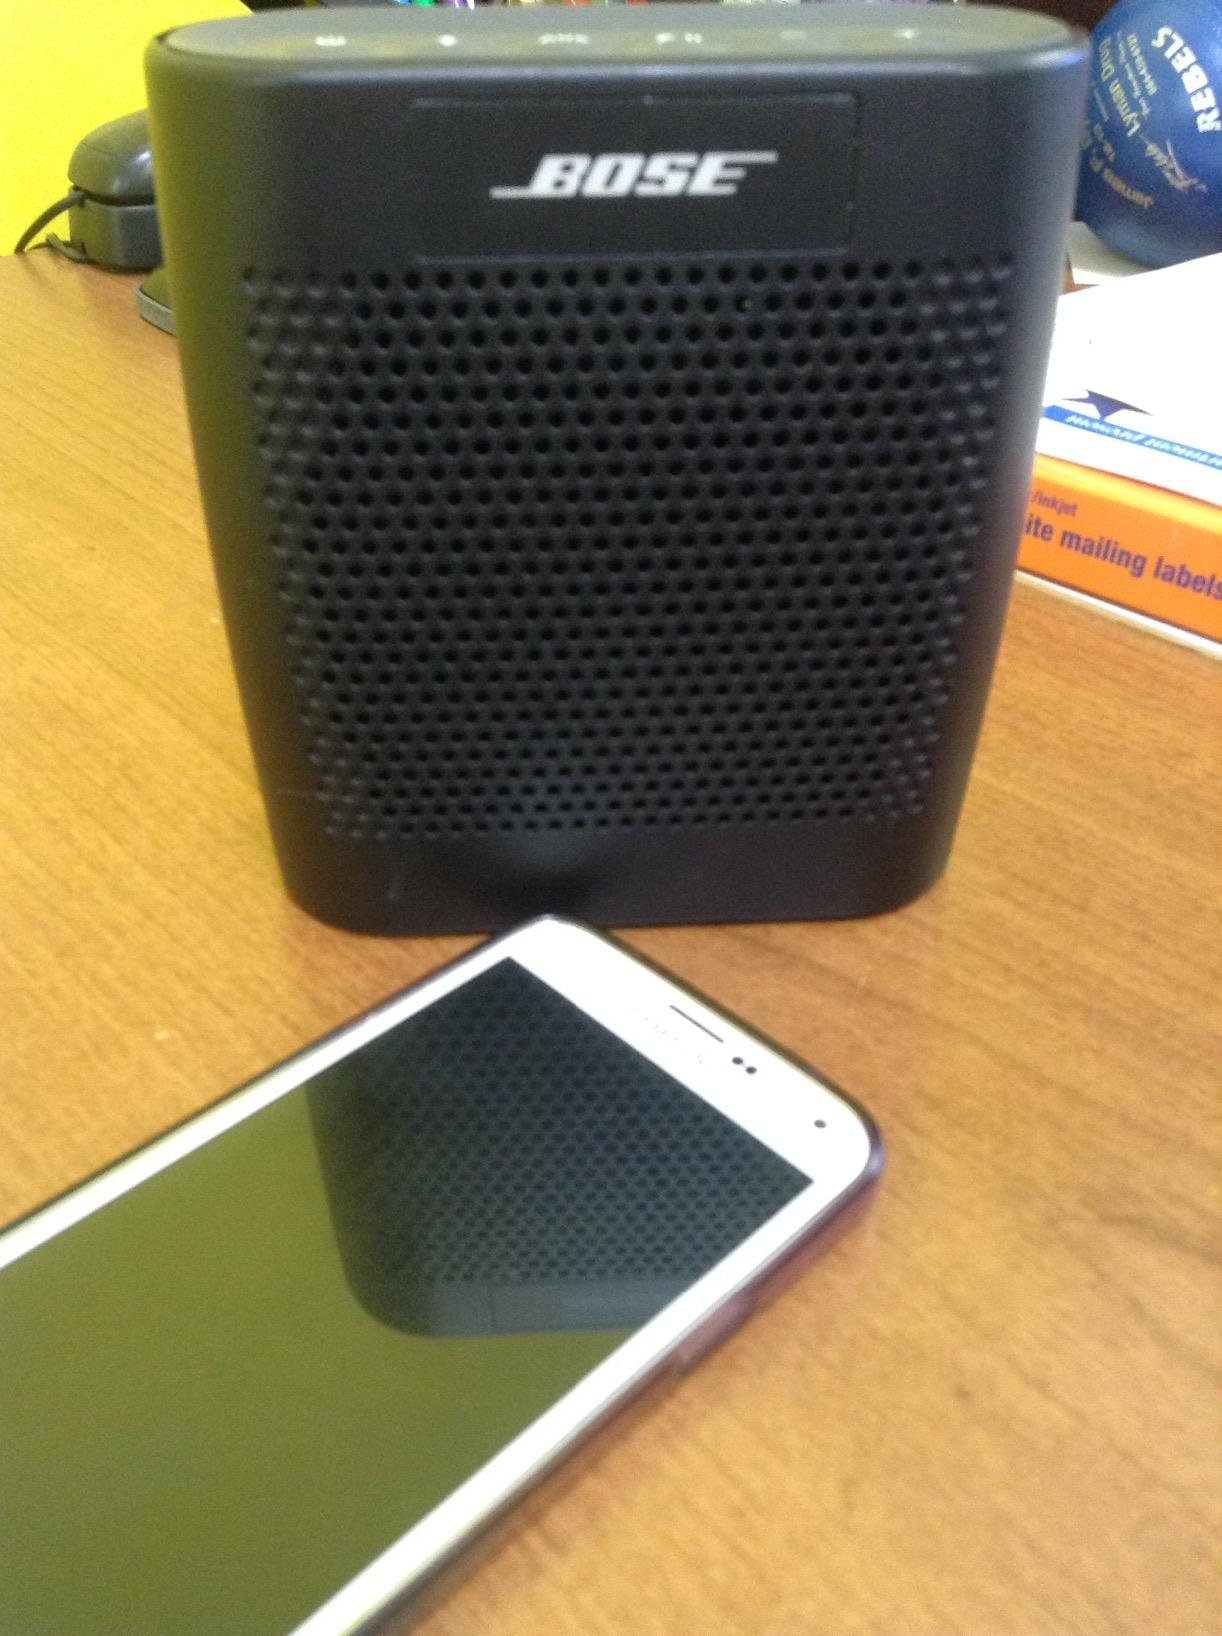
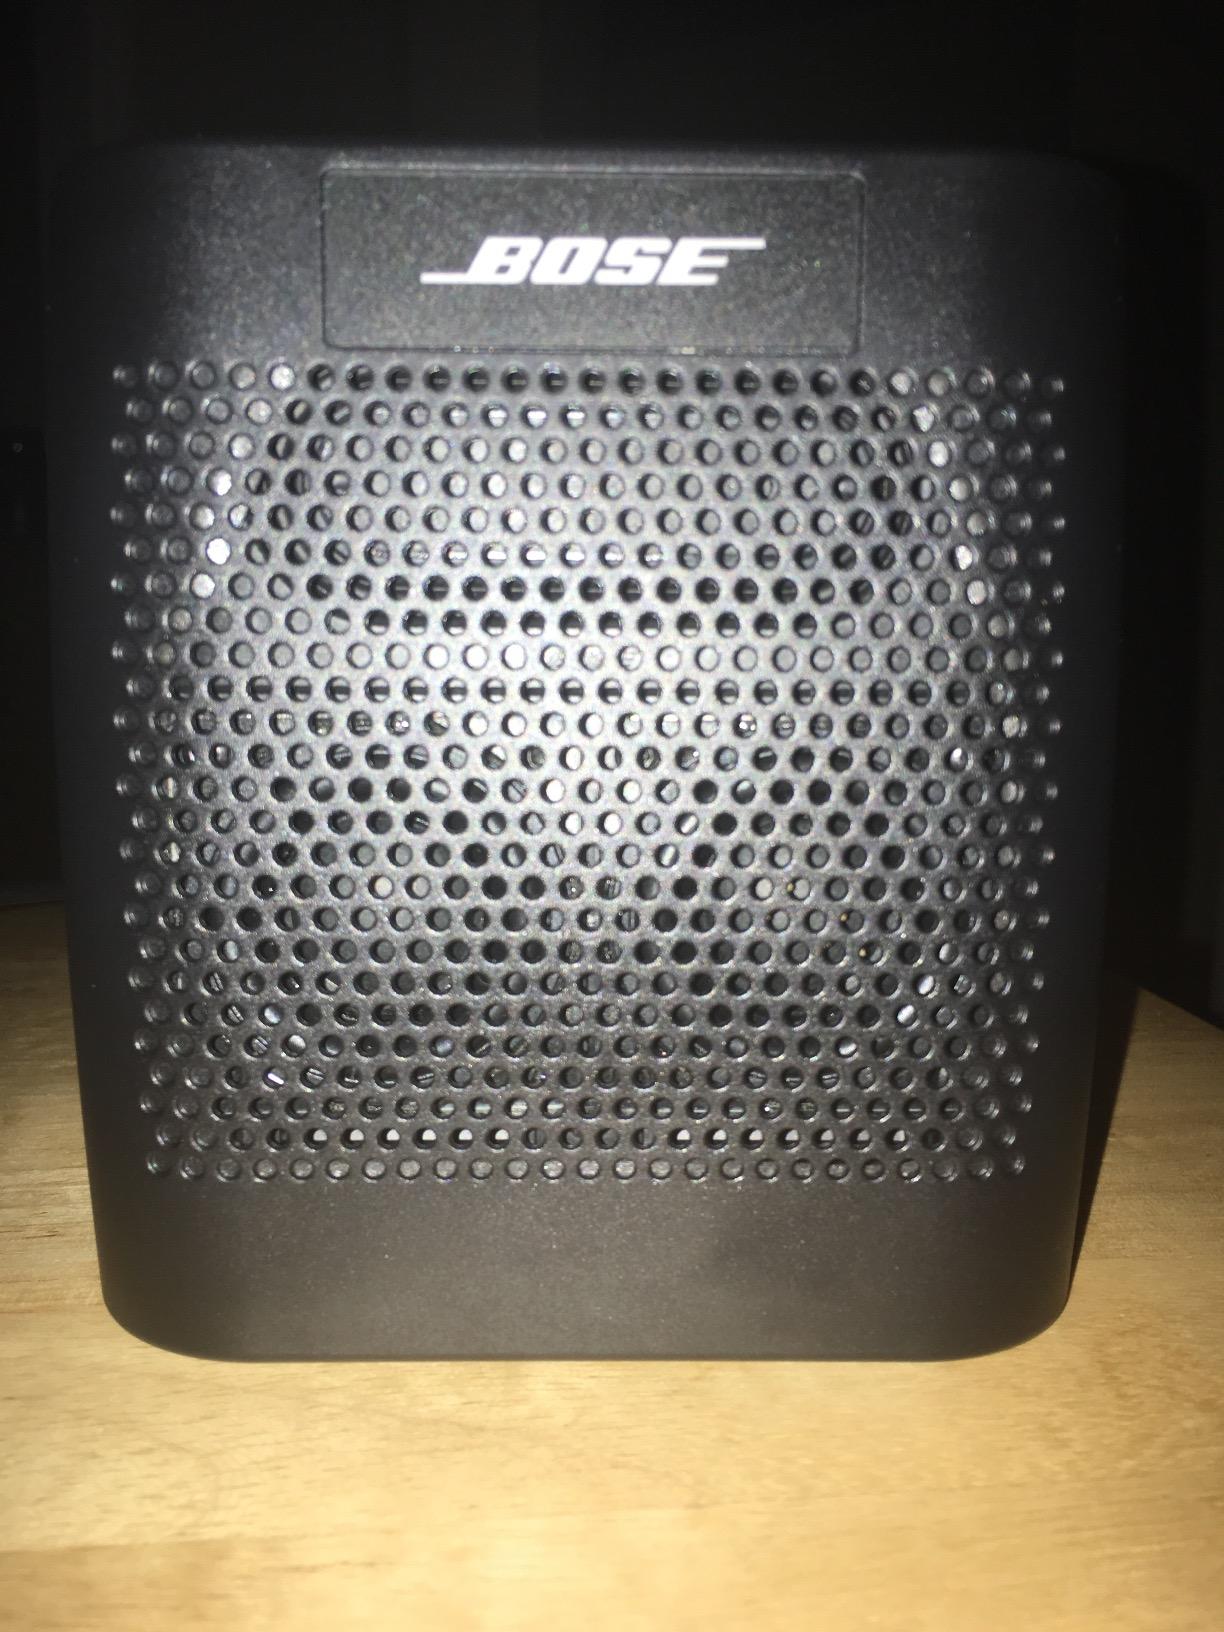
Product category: speaker
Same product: yes